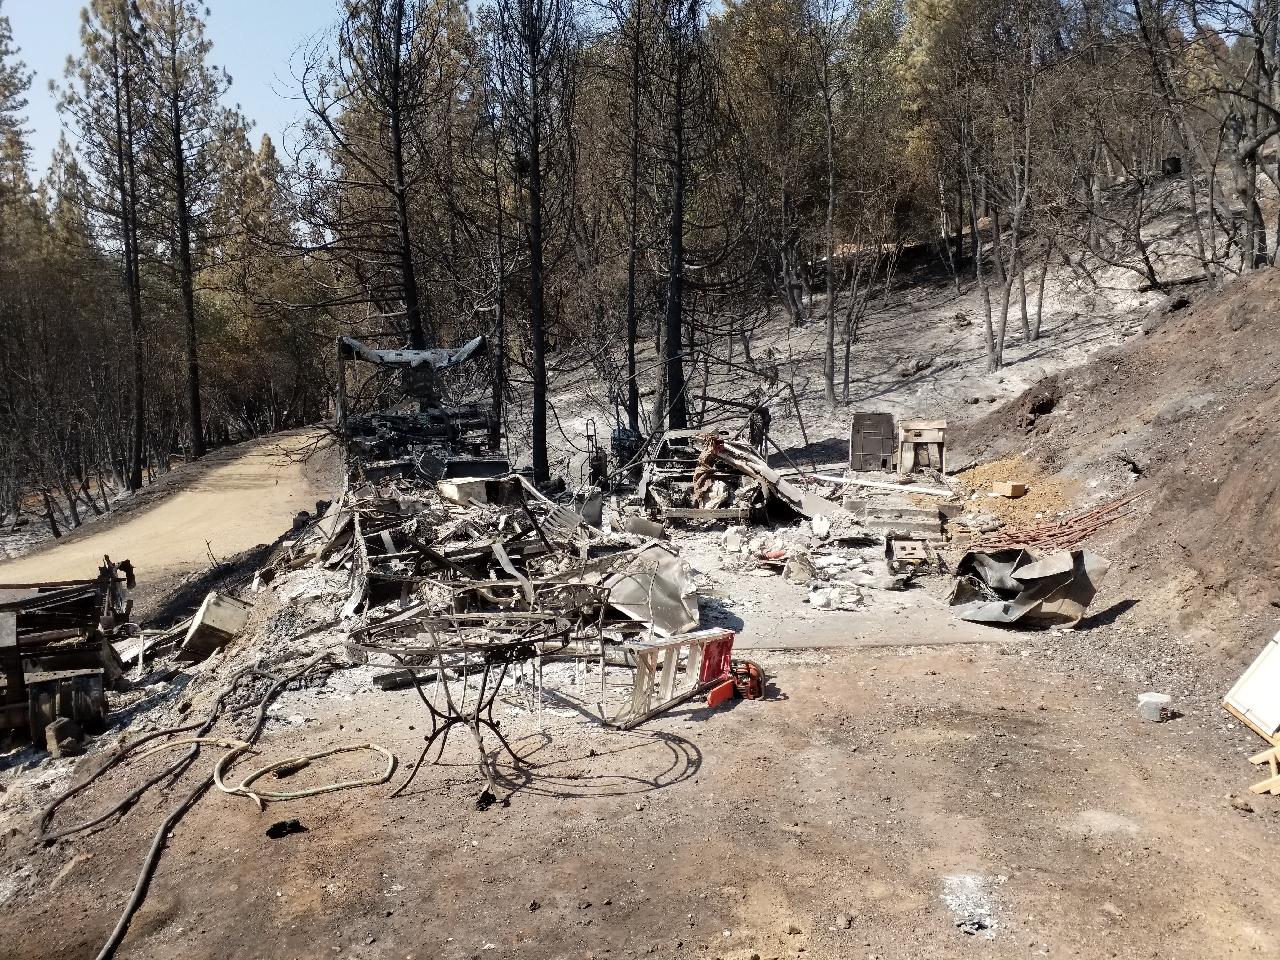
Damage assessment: destroyed